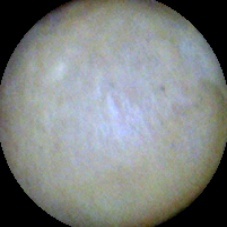
Label: Intact